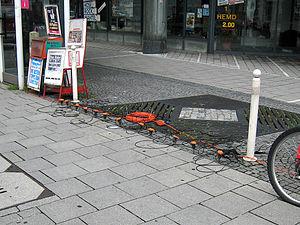
Un géophone est un capteur, généralement de forme tubulaire, permettant l'enregistrement et/ou la mesure du vecteur vitesse des vibrations sismiques au travers du sol. Ce n'est ni un accéléromètre ni un sismomètre ; c'est un peu l'équivalent de l'hydrophone qui fonctionne sous l'eau, et qu'on utilise pour enregistrer les vibrations sonores transmises par l'eau, qu'elles proviennent d'une hélice de navire ou de sous-marin, d'explosions sous-marines, ou de craquements.
La sismique est une discipline très technique. Souvent, les personnes travaillant dans ce domaine utilisent un vocabulaire spécifique, provenant en grande partie de l'anglais. En outre, les techniques les plus employées dans le traitement du signal des sections sismiques sont simplement désignées par un sigle. Voici donc un petit glossaire.